Todd Gilliland

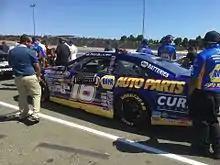
Gilliland's No. 16 at Sonoma Raceway in 2017

On February 4, 2016, McAnally announced that Gilliland would compete for full-time in the series, driving the No. 16 Toyota Camry. Gilliland also made a start in the K&N Pro Series East at New Smyrna Speedway. After winning the pole, he won the race in controversial fashion, as Ronnie Bassett Jr. was originally declared the winner since the flagman failed to wave the white flag in time after lap 150 and unintentionally extended the race by a lap. The race was subsequently declared official after 150 laps. On March 19, 2016, Gilliland went on to win his second Pro Series West race and his third Pro Touring series race at Irwindale Speedway. After winning at Kern County Raceway Park, the victory marked his fourth K&N Series win in four starts, tying the record set by Dan Gurney 50 years earlier. In May, he was named a member of the 2016–17 NASCAR Next program. Gilliland clinched the Pro Series West championship on October 15.